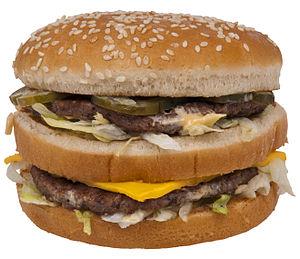
Un hamburger Big Mac de la chaîne de restauration américaine McDonald's. Polski: Hamburger Big Mac z restauracji McDonald's, w wersji sprzedawanej w Stanach Zjednoczonych. Русский: «Биг-Мак» (Big Mac)
McDonald's Corporation [məkˈdɑnəldz ˌkɔɹpəˈɹeɪʃən] est une chaine de restauration rapide américaine présente dans le monde entier, fondée par l'homme d'affaires Ray Kroc en 1952 après qu'il eut acheté les droits à une petite chaîne de hamburger exploitée à partir de 1940 par Richard et Maurice McDonald.
Big Mac est une marque commerciale attachée à un hamburger commercialisé par McDonald’s, une chaîne de restauration rapide américaine présente partout dans le monde. Lancé dans la ville américaine de Pittsburgh en 1967 et dans tous les États-Unis en 1968, le Big Mac est l'une des préparations phares de l’enseigne. Ce sandwich est composé de deux rondelles de 45,4 g de viande hachée de bœuf, de fromage américain, de « Sauce Spéciale », de laitue, de cornichons au vinaigre et d’oignons, le tout entre trois tranches de pain au sésame. Il est commercialisé dans 119 pays.